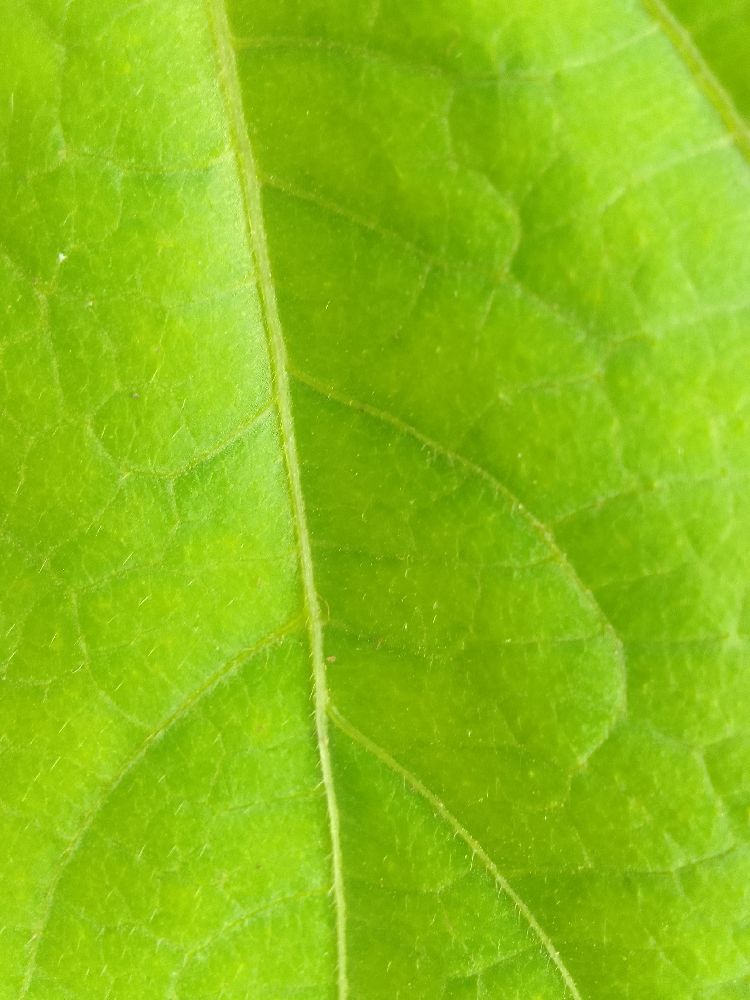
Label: healthy